Karen Kain

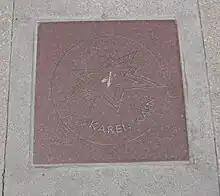
Karen Kain's star on Canada's Walk of Fame.

In 1976, she was appointed an Officer of the Order of Canada (OC) and was made a Companion of the Order of Canada (CC) in 1991. She was made a member of the Order of Ontario in 1990. She holds honorary degrees from the University of Toronto, York University, McMaster University, Trent University, and the University of British Columbia. In May 1998, the French Government named her an Officer of the Order of Arts and Letters. Among Kain's other honours are the National Arts Centre Award, a companion award of the Governor General's Performing Arts Awards (1997) and the Governor General's Performing Arts Award for Lifetime Artistic Achievement (2002). In 1996, she became the first Canadian to receive the Cartier Lifetime Achievement Award. The choreographer Marguerite Derricks cited Kain as one of her heroes. in 1989 the Canadian Broadcasting Corporation made a documentary about her, "Karen Kain, Prima Ballerina". In 2002, she received the Queen Elizabeth II Golden Jubilee Medal.